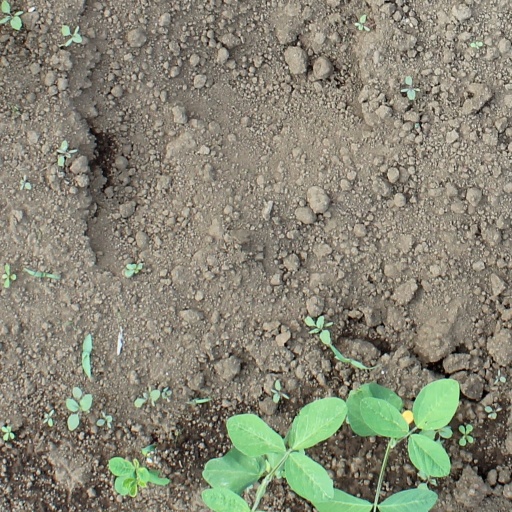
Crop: soybean